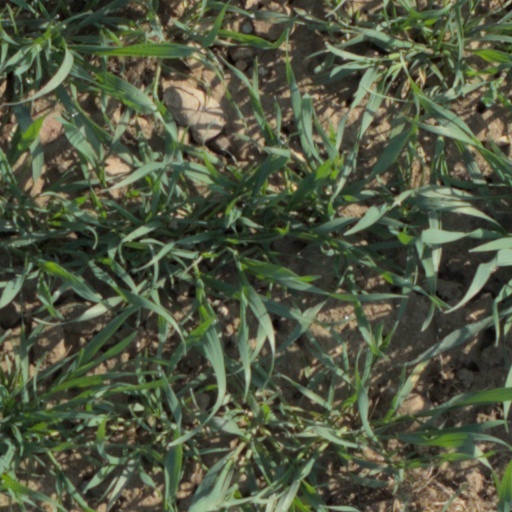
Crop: wheat